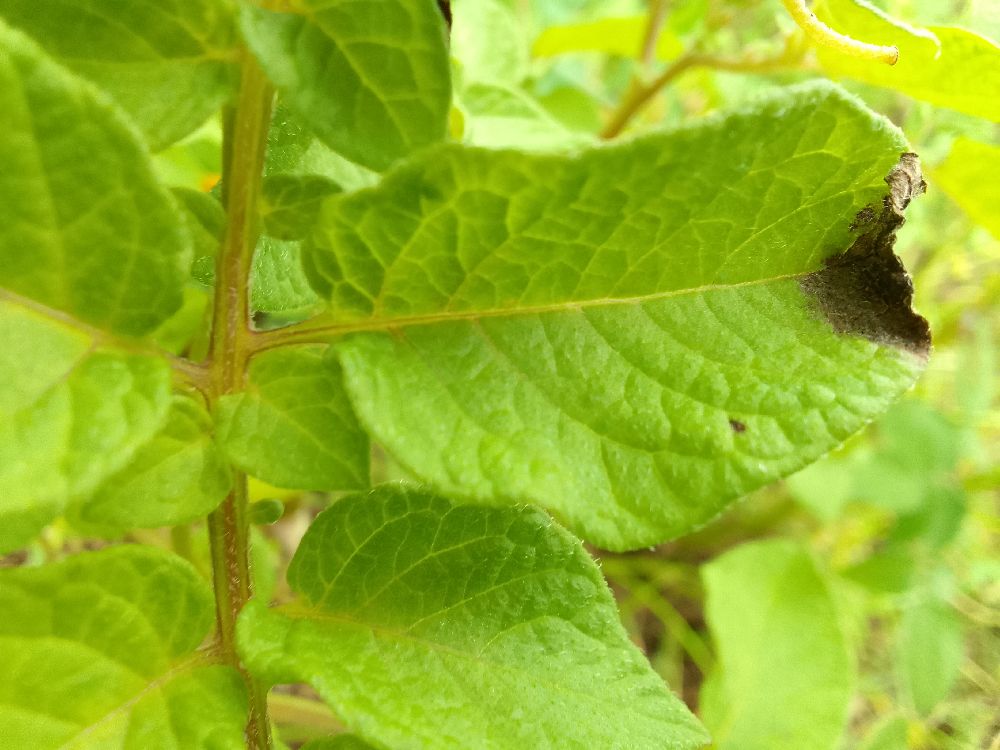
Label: Late blight